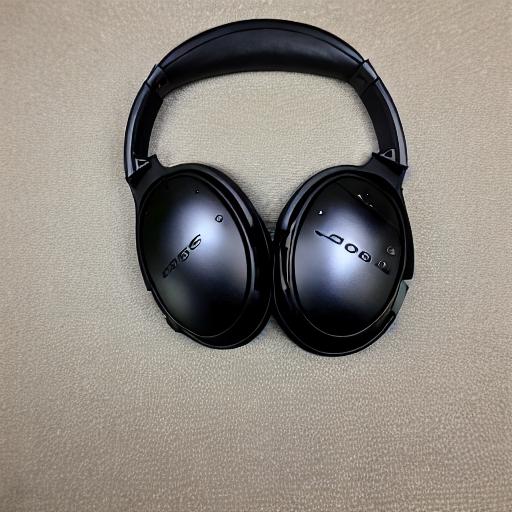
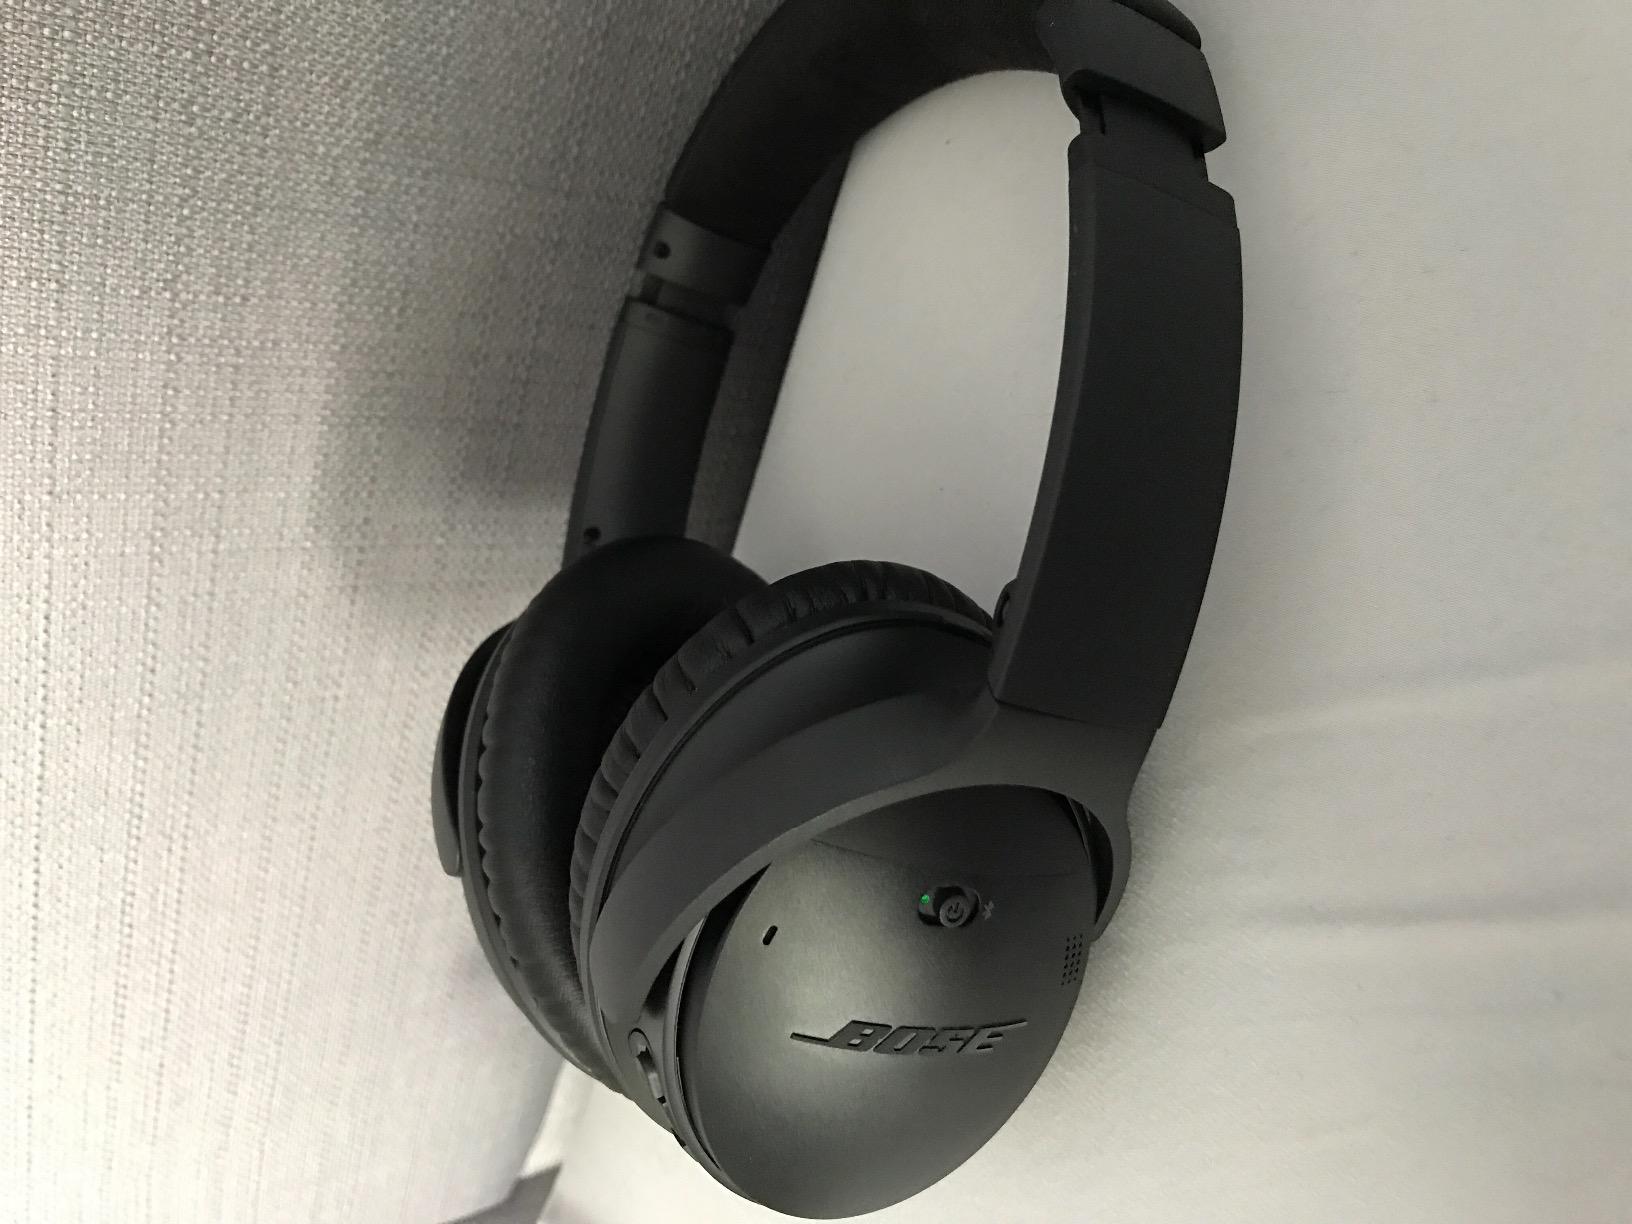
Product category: headphones
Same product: no